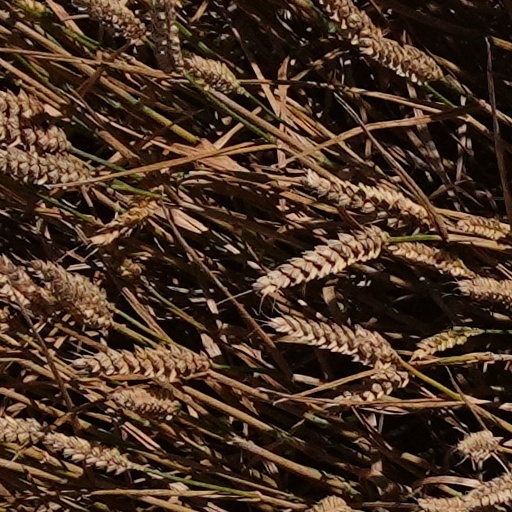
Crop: wheat